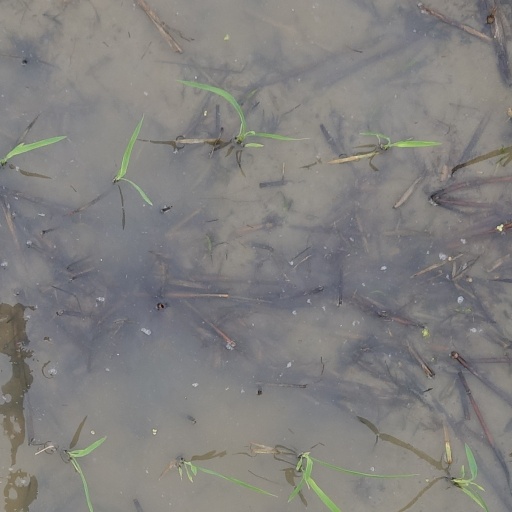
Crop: rice